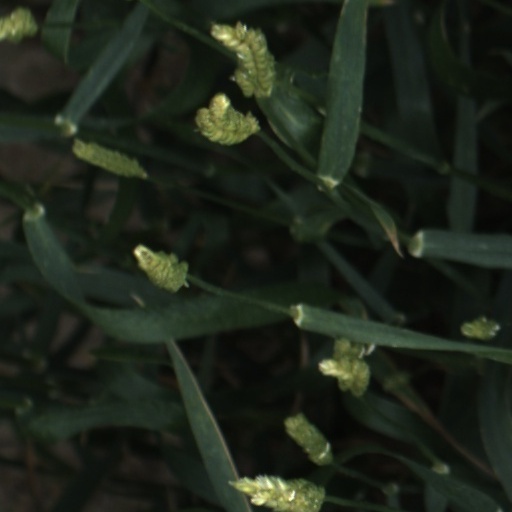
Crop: wheat